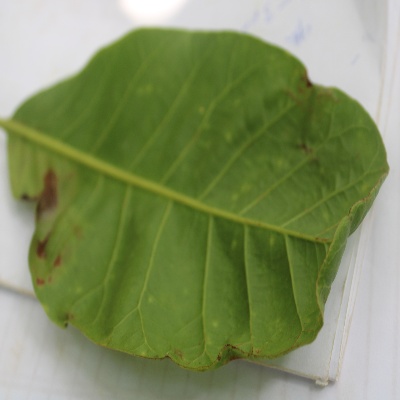
Crop: Cashew
Condition: anthracnose